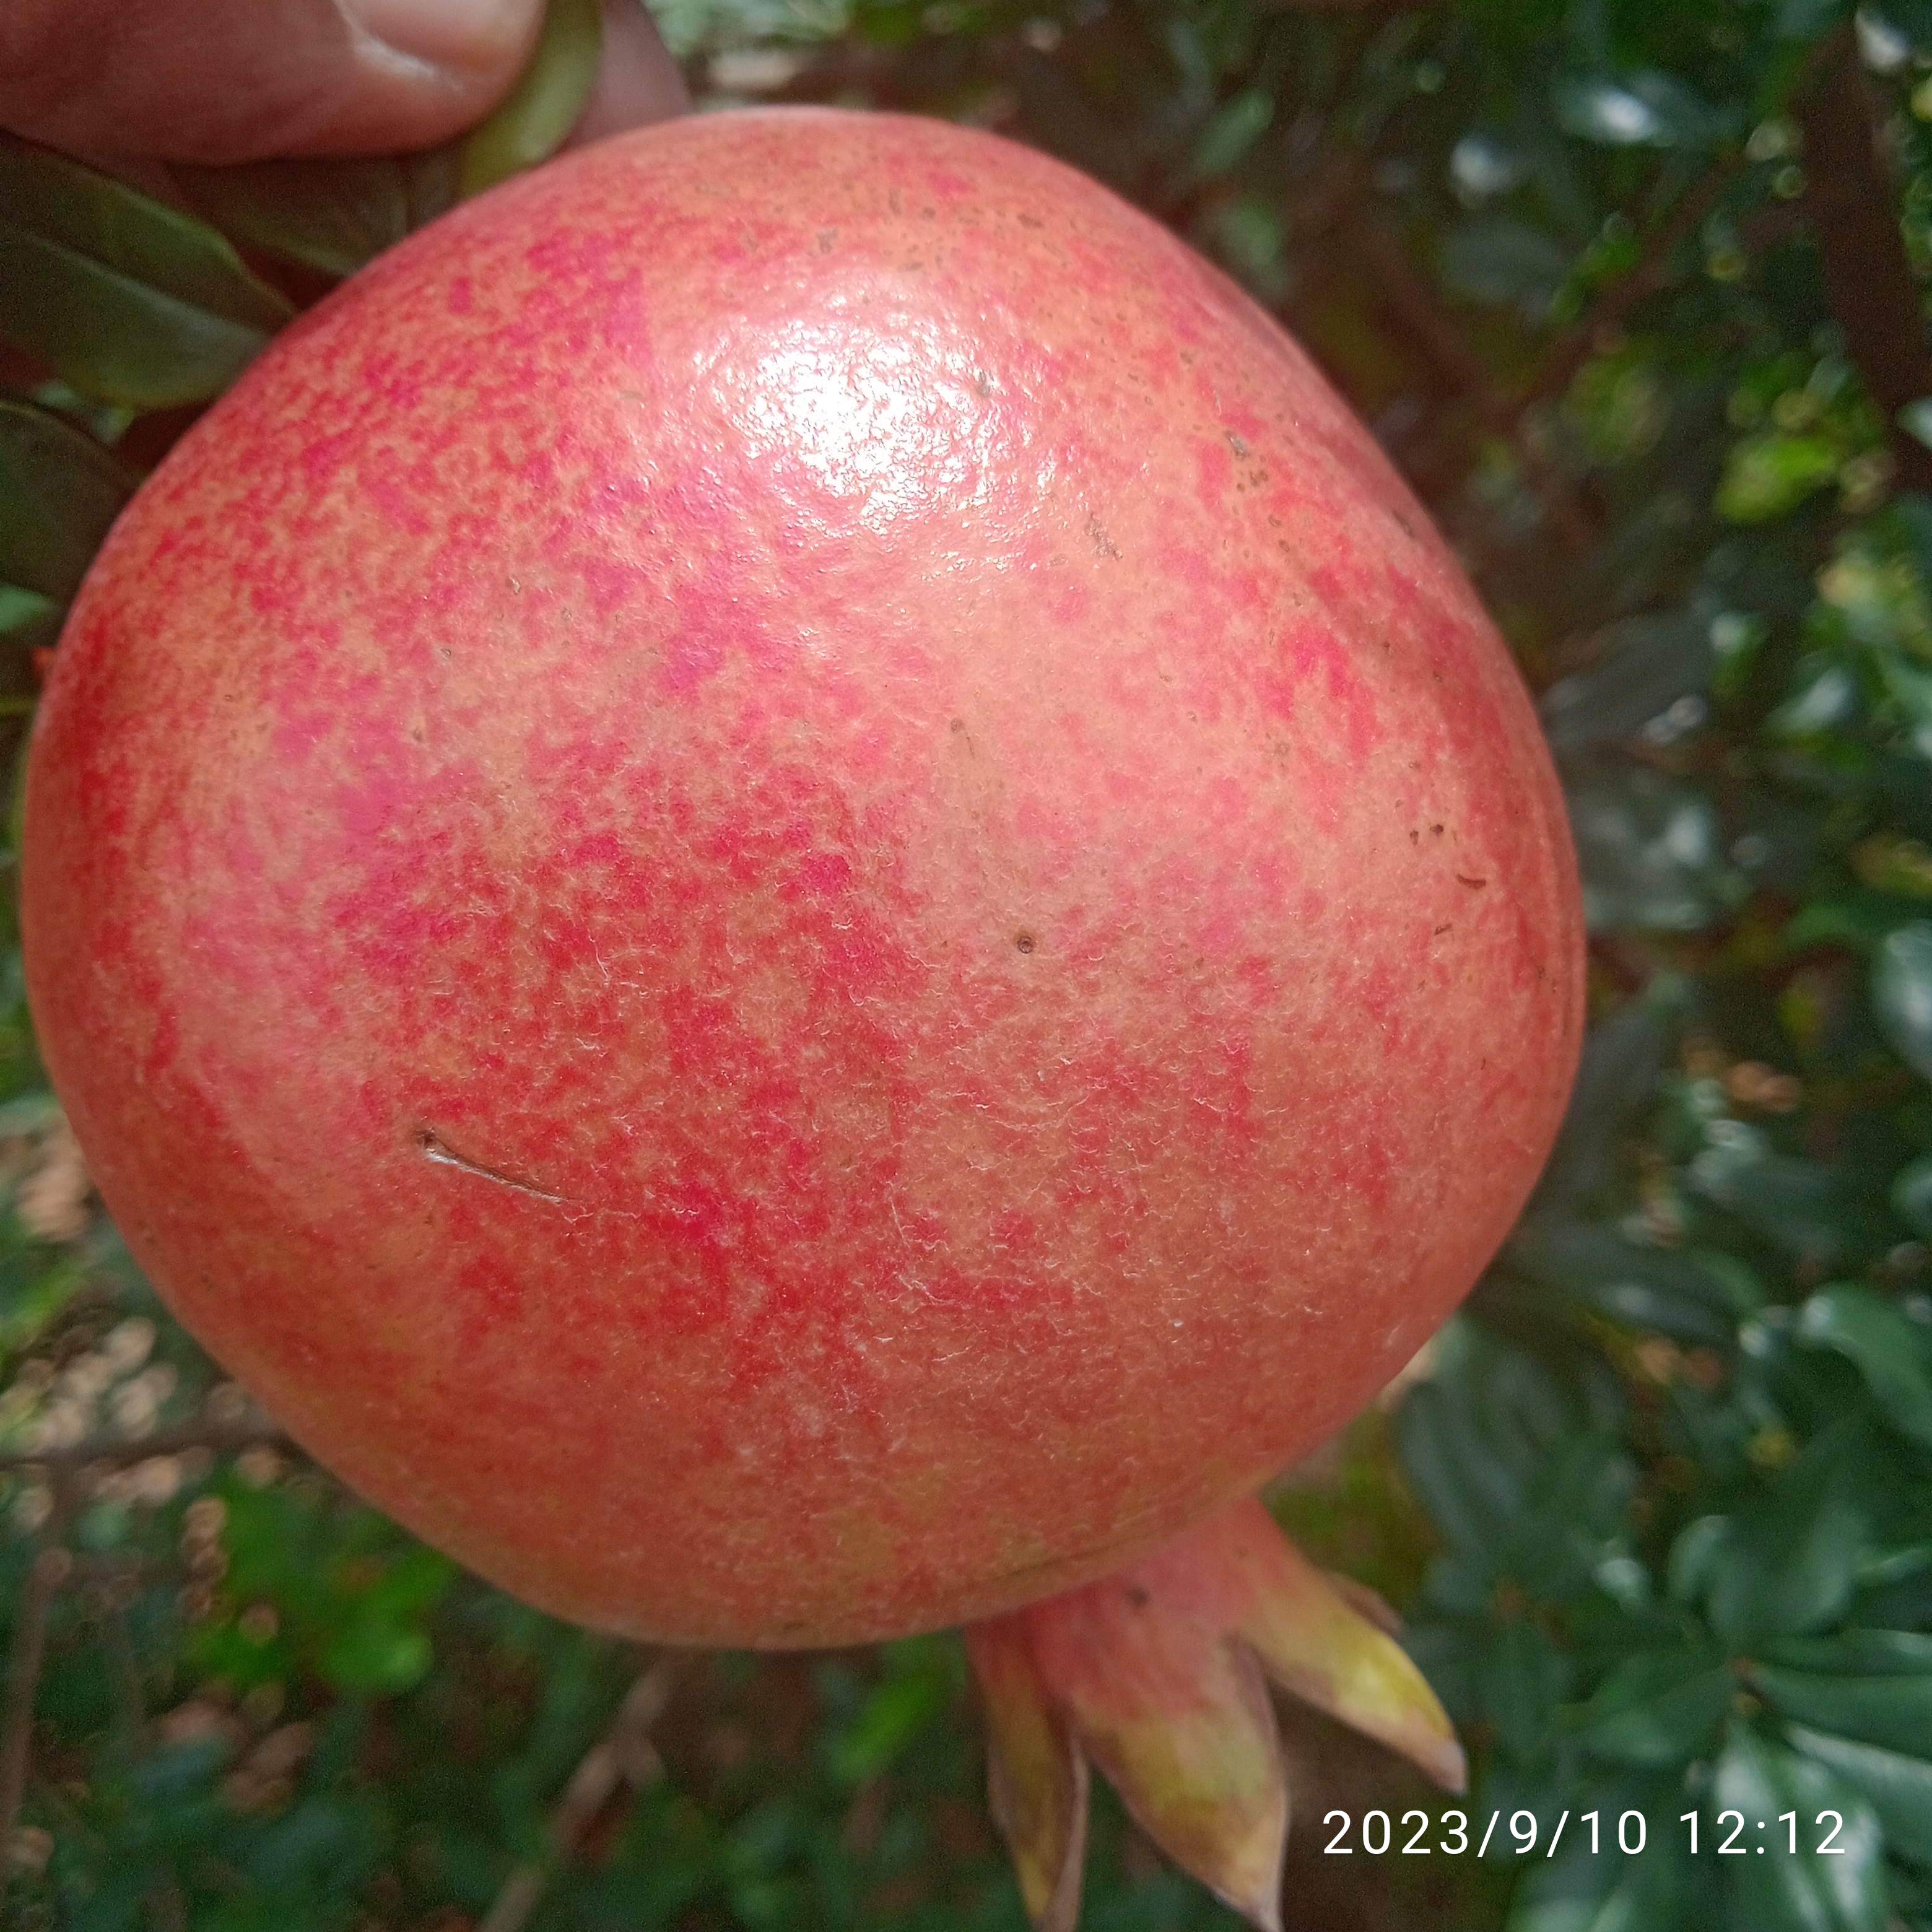
Label: Healthy